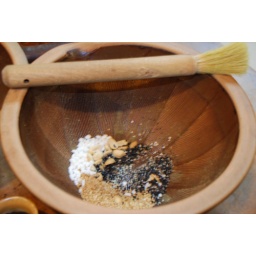
puffed rice, peanuts, black sesame, white sesame - all ready to be ground in the bowl